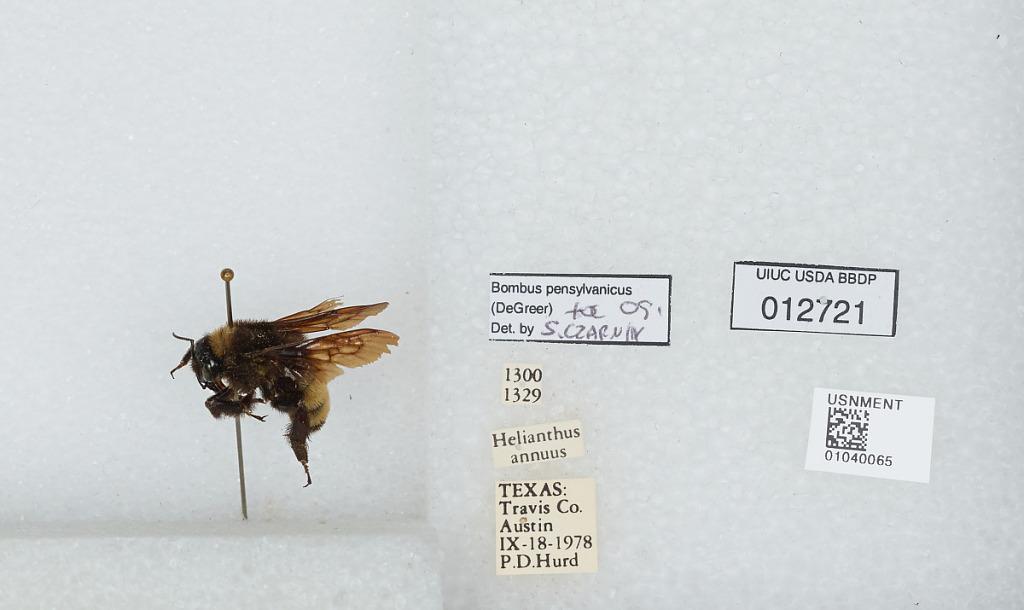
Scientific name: Bombus (Fervidobombus) pensylvanicus pensylvanicus (De Geer)
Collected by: P. Hurd
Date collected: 1978-9-18
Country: United States
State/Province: Texas
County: Travis
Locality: Austin